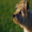
Label: dog